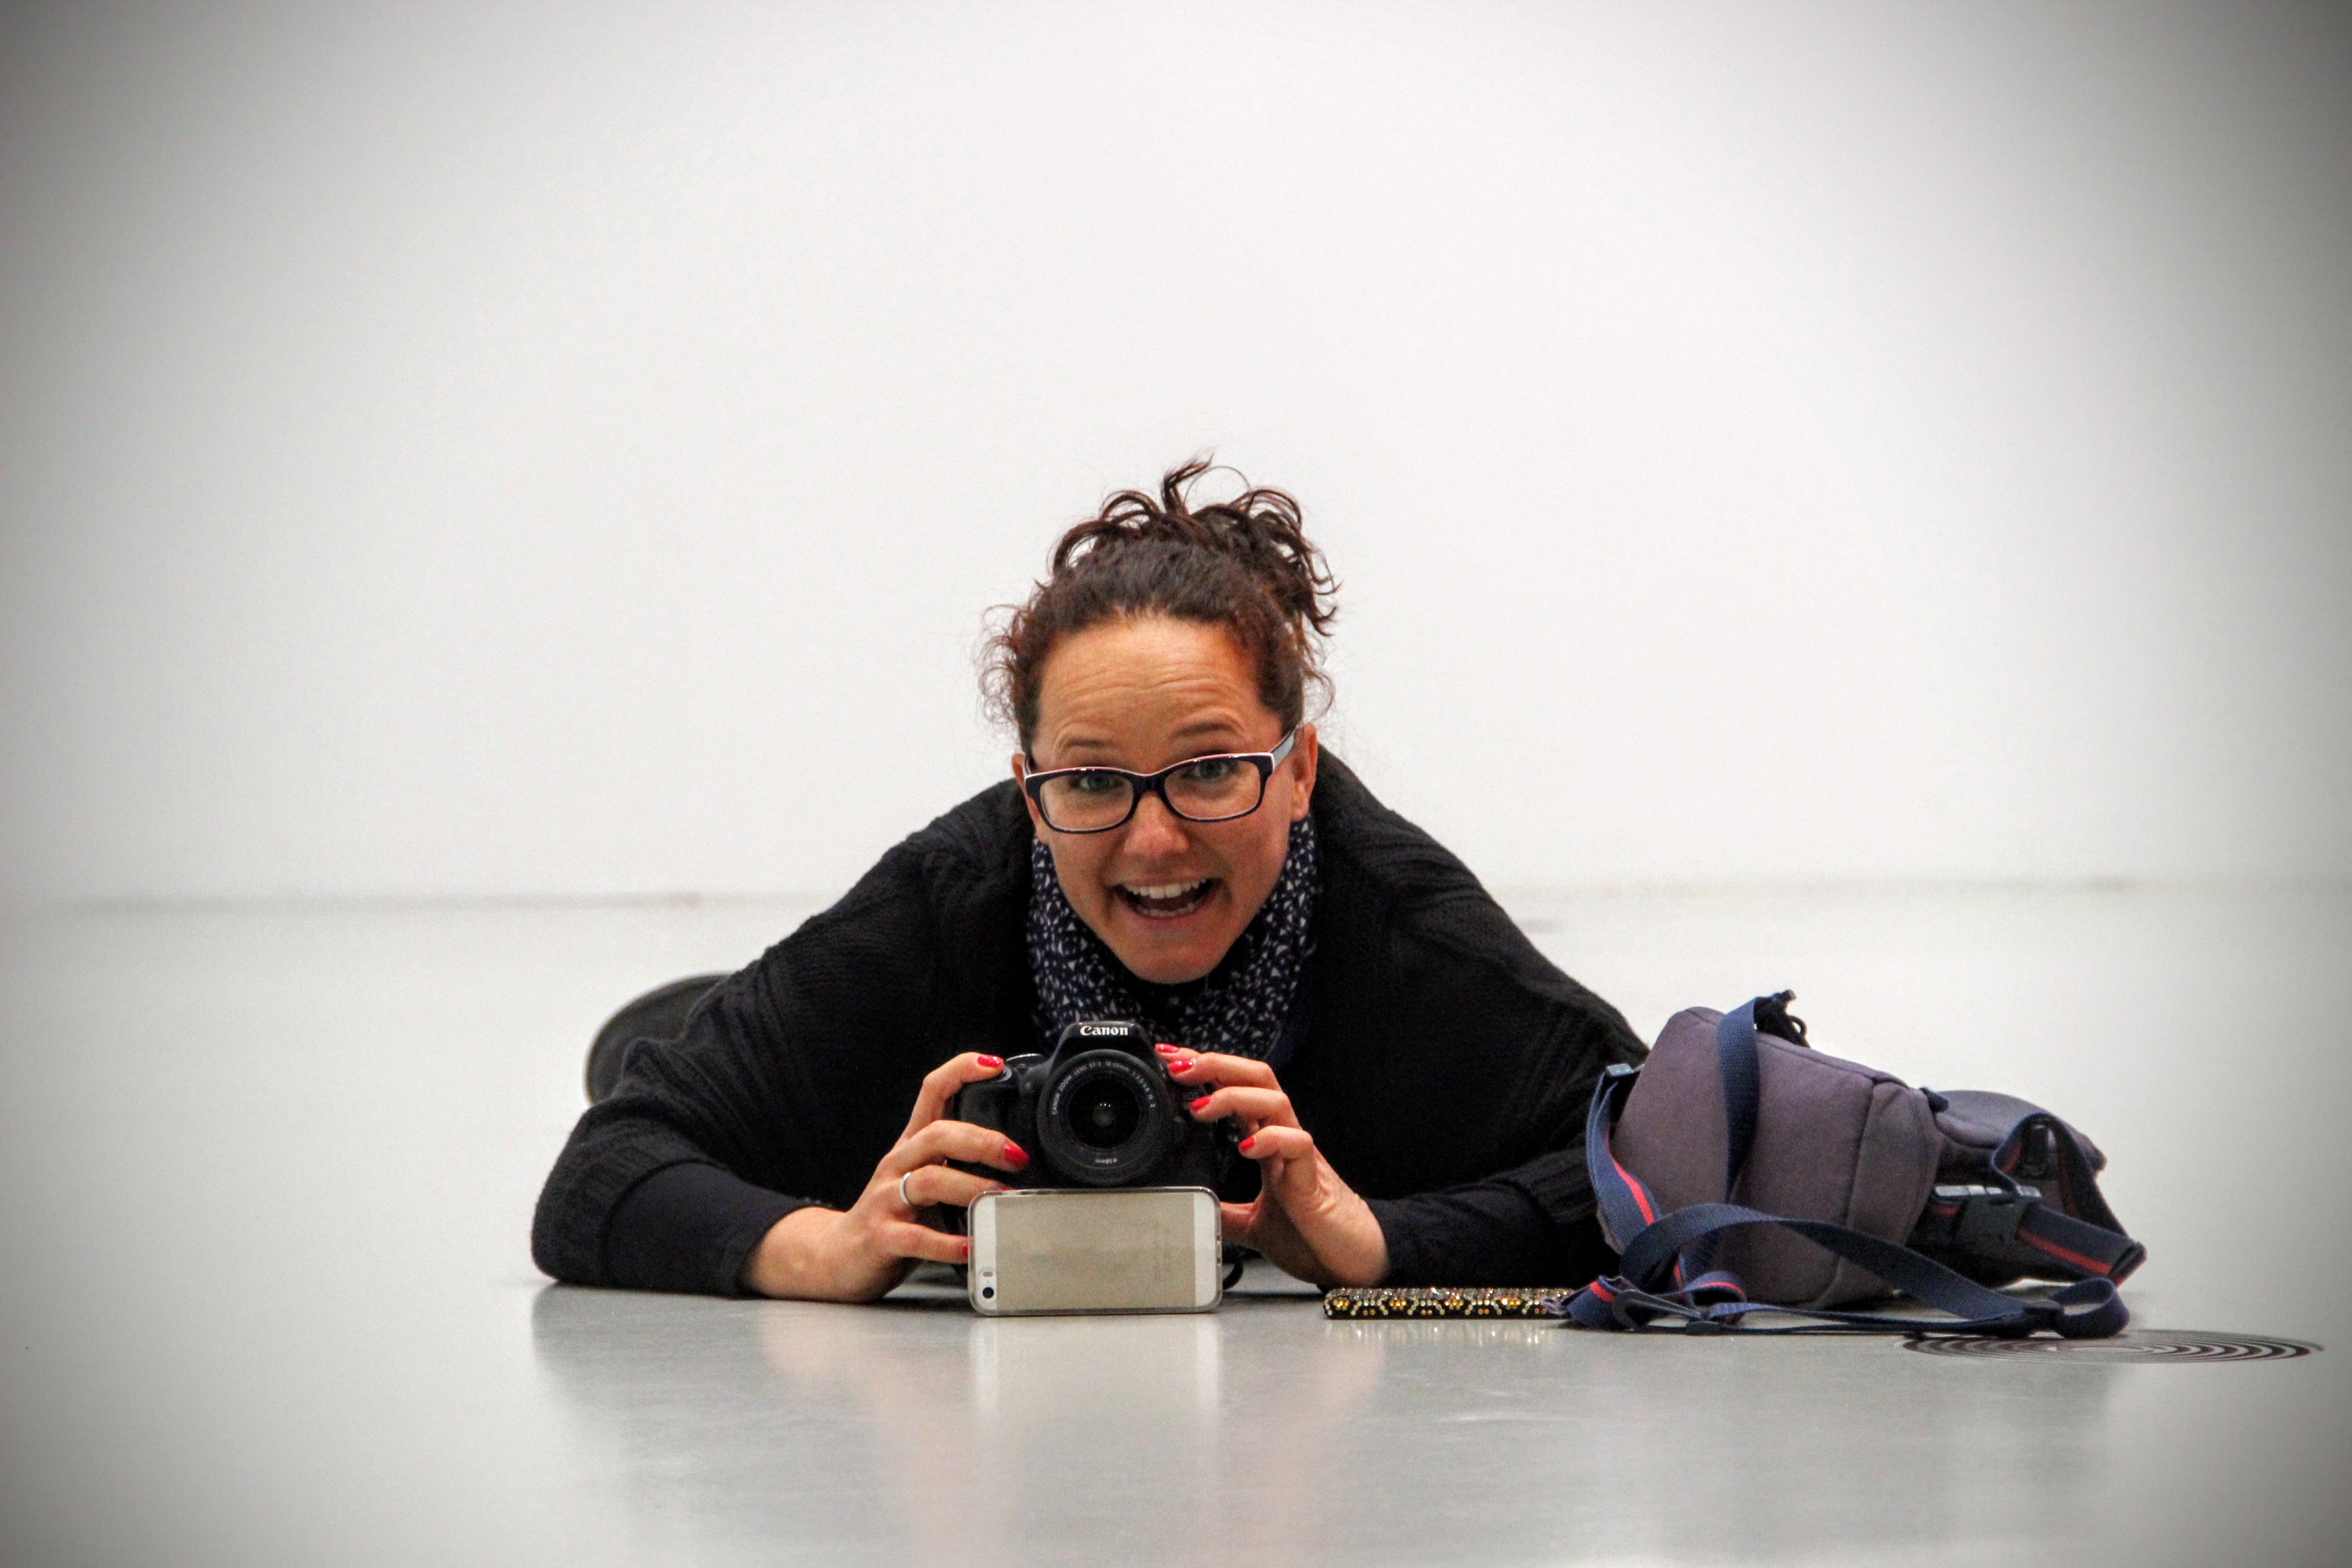
person, camera, photography, photographer, portrait, spring, lens, sitting, fashion, black, mobile phone, footwear, photograph, image, photo shoot, position, human positions